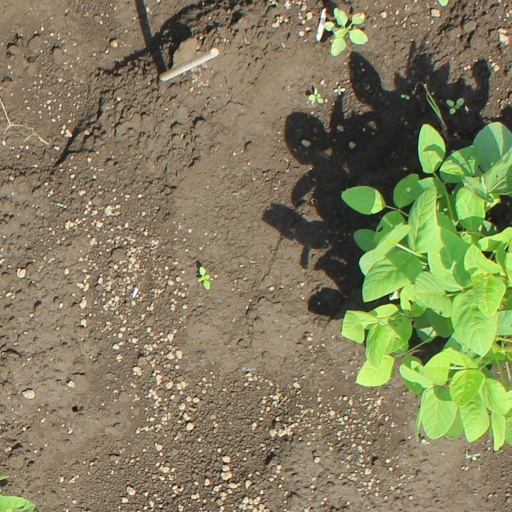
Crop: soybean